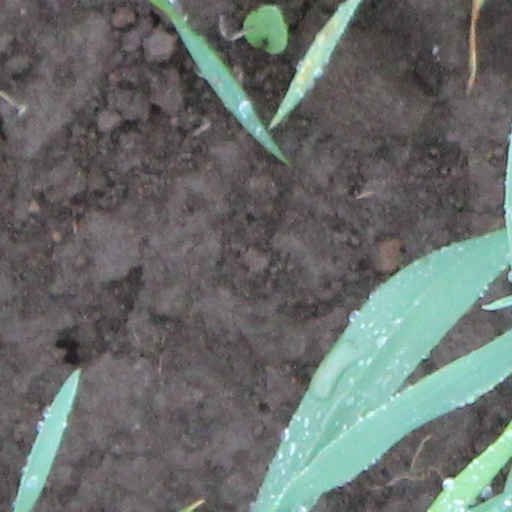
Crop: wheat